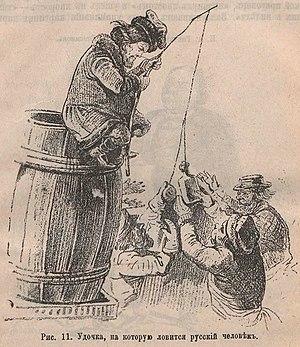
«
L'alcoolisme en Russie est un problème de santé publique de premier plan qui affecte le pays de multiples manières.